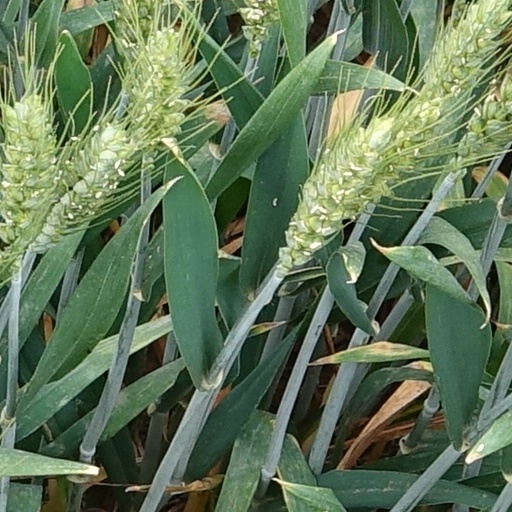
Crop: wheat